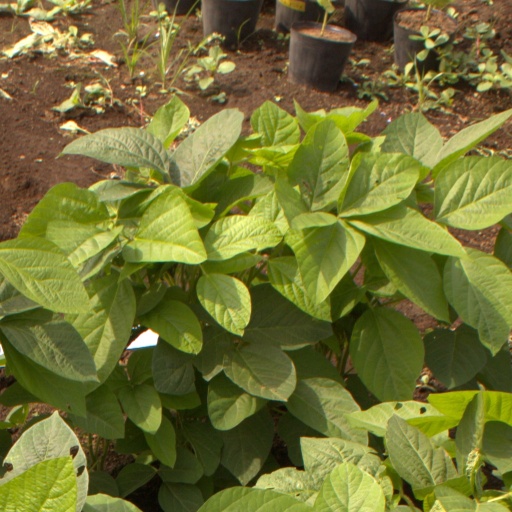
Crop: soybean